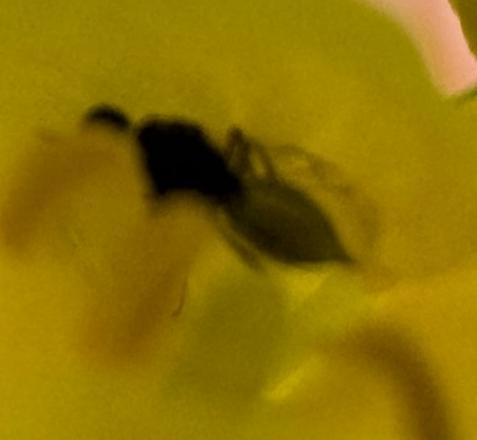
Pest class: predators